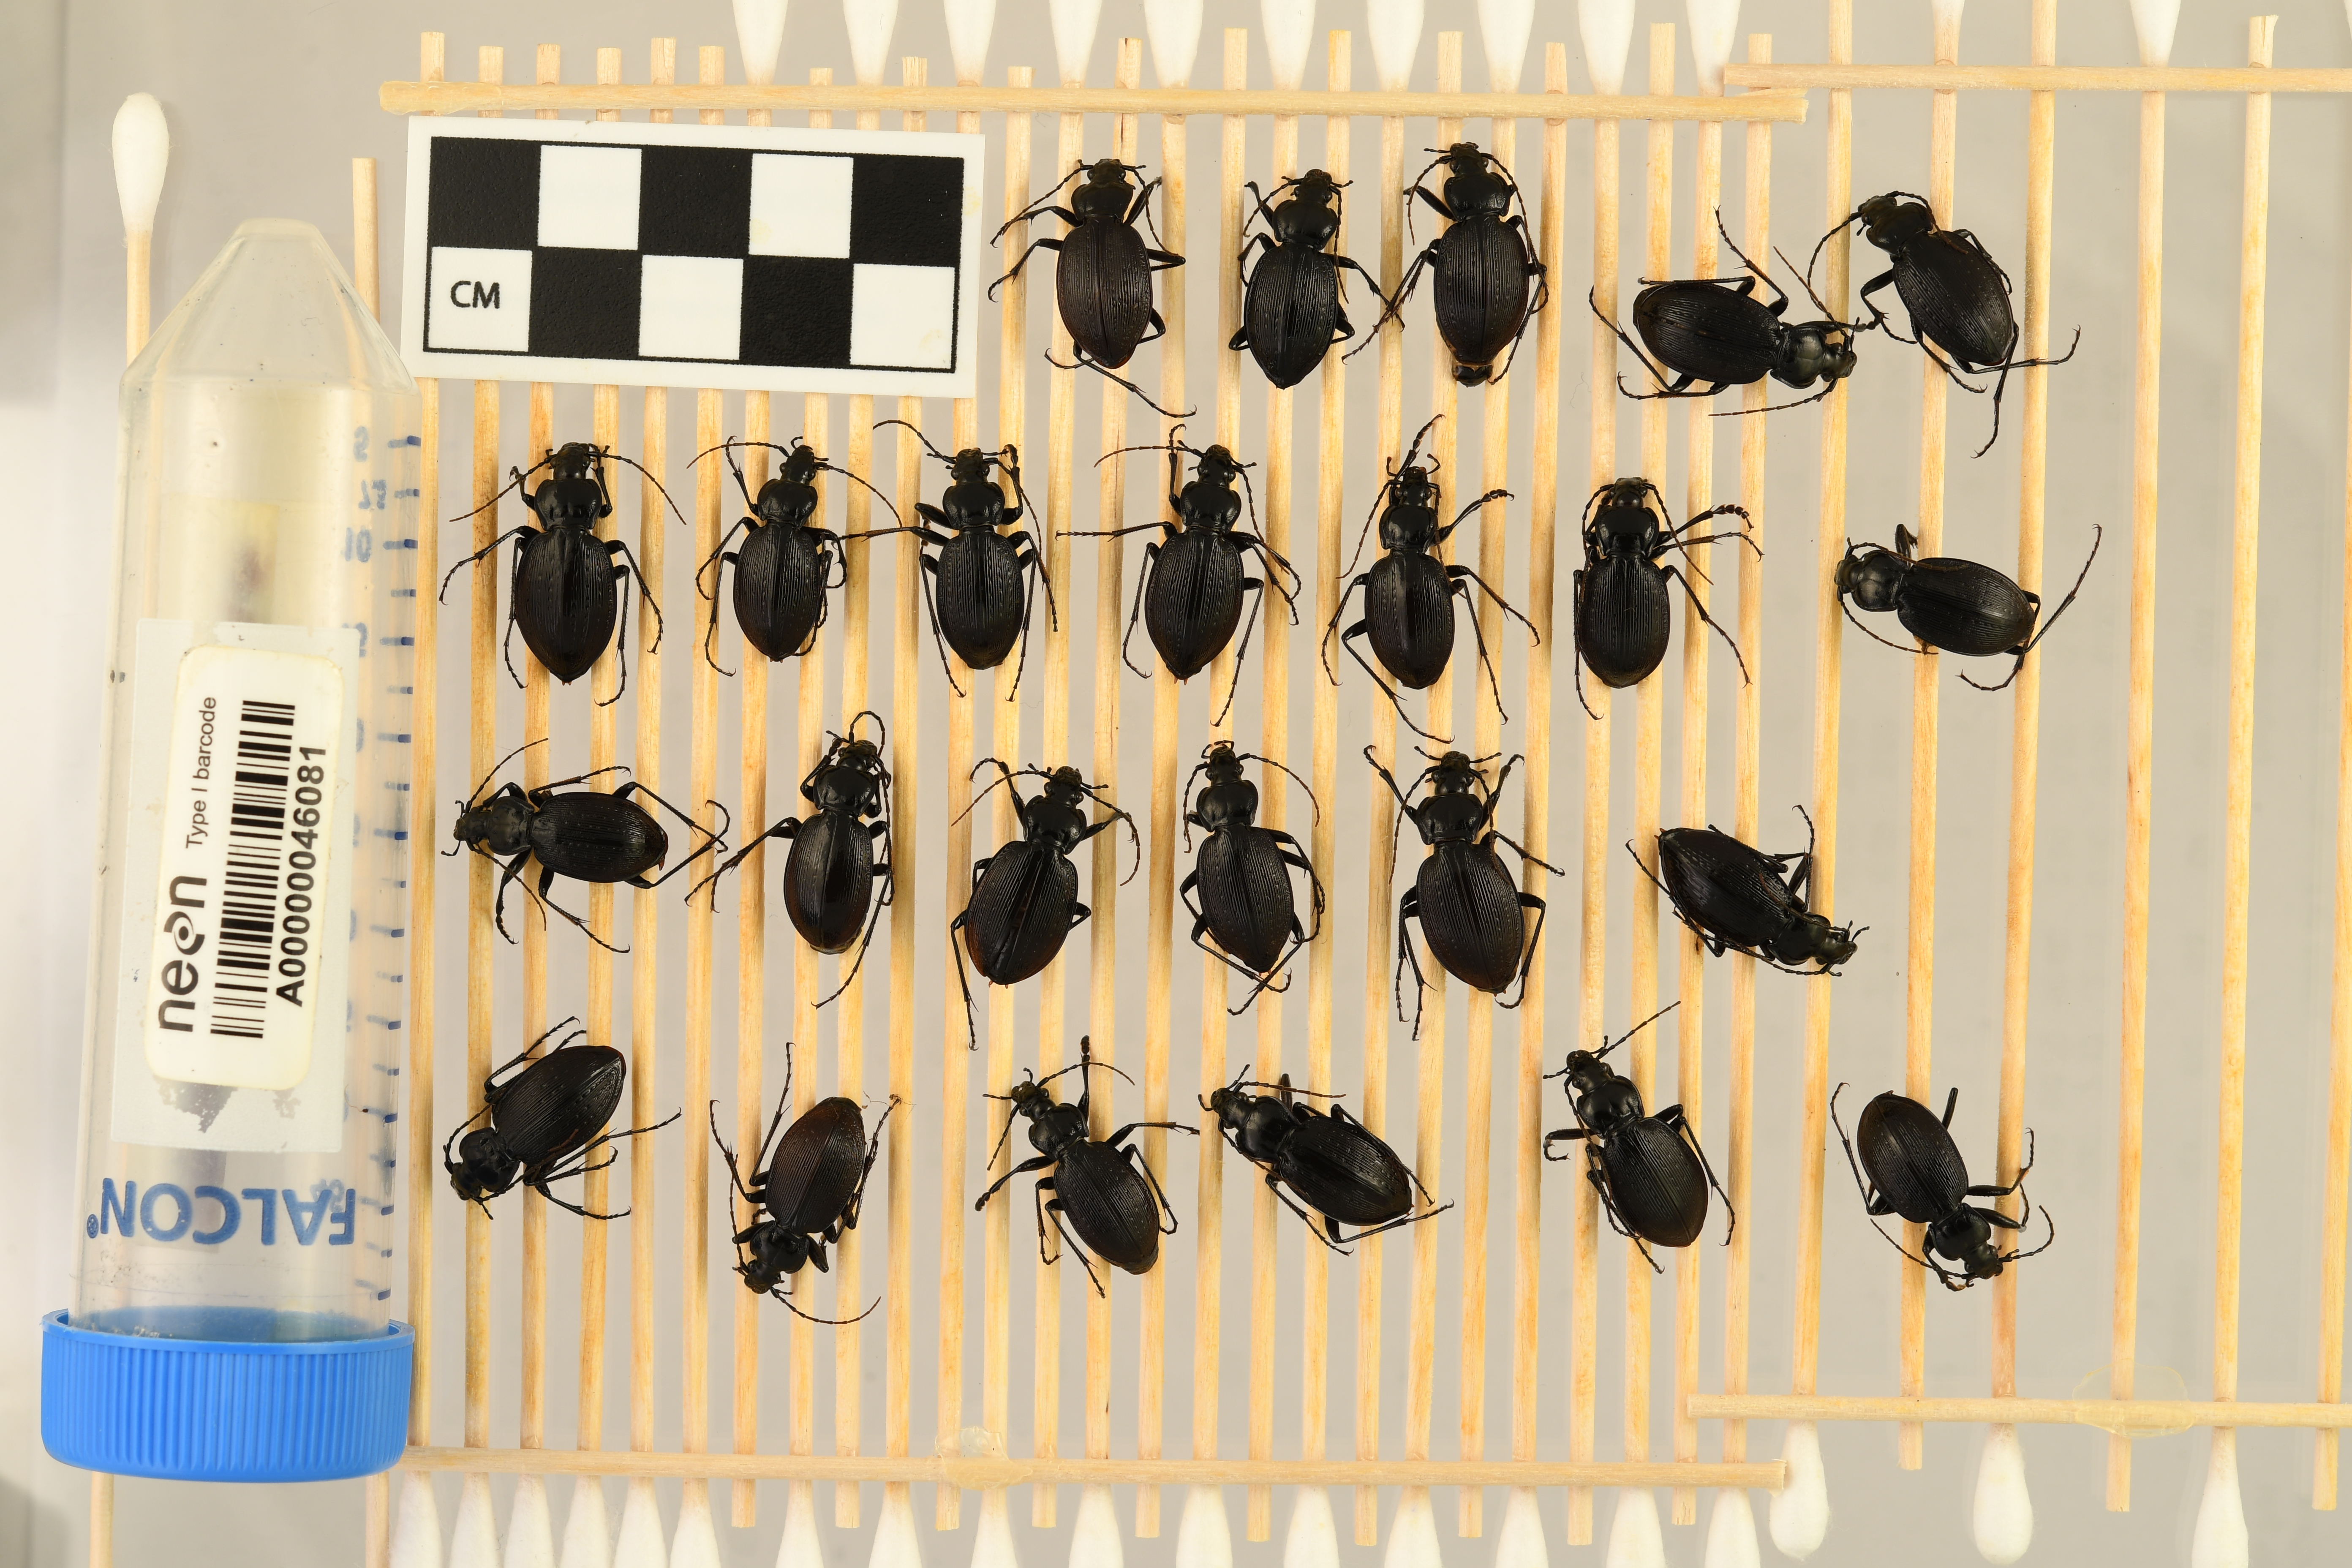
Carabus goryi — Mountain Lake Biological Station NEON, plot MLBS_009. Beetle 17, ElytraLength: 1.335 cm (lying flat: Yes)

Carabus goryi — Mountain Lake Biological Station NEON, plot MLBS_009. Beetle 17, ElytraWidth: 0.6178 cm (lying flat: Yes)

Carabus goryi — Mountain Lake Biological Station NEON, plot MLBS_009. Beetle 18, ElytraLength: 1.332 cm (lying flat: Yes)

Carabus goryi — Mountain Lake Biological Station NEON, plot MLBS_009. Beetle 18, ElytraWidth: 0.6116 cm (lying flat: Yes)

Carabus goryi — Mountain Lake Biological Station NEON, plot MLBS_009. Beetle 19, ElytraLength: 1.3 cm (lying flat: Yes)

Carabus goryi — Mountain Lake Biological Station NEON, plot MLBS_009. Beetle 19, ElytraWidth: 0.6674 cm (lying flat: Yes)

Carabus goryi — Mountain Lake Biological Station NEON, plot MLBS_009. Beetle 20, ElytraLength: 1.134 cm (lying flat: Yes)

Carabus goryi — Mountain Lake Biological Station NEON, plot MLBS_009. Beetle 20, ElytraWidth: 0.5666 cm (lying flat: Yes)

Carabus goryi — Mountain Lake Biological Station NEON, plot MLBS_009. Beetle 21, ElytraLength: 1.135 cm (lying flat: Yes)

Carabus goryi — Mountain Lake Biological Station NEON, plot MLBS_009. Beetle 21, ElytraWidth: 0.5544 cm (lying flat: Yes)

Carabus goryi — Mountain Lake Biological Station NEON, plot MLBS_009. Beetle 22, ElytraLength: 1.191 cm (lying flat: Yes)

Carabus goryi — Mountain Lake Biological Station NEON, plot MLBS_009. Beetle 22, ElytraWidth: 0.6242 cm (lying flat: Yes)

Carabus goryi — Mountain Lake Biological Station NEON, plot MLBS_009. Beetle 23, ElytraLength: 1.136 cm (lying flat: Yes)

Carabus goryi — Mountain Lake Biological Station NEON, plot MLBS_009. Beetle 23, ElytraWidth: 0.5939 cm (lying flat: Yes)

Carabus goryi — Mountain Lake Biological Station NEON, plot MLBS_009. Beetle 24, ElytraLength: 1.18 cm (lying flat: Yes)

Carabus goryi — Mountain Lake Biological Station NEON, plot MLBS_009. Beetle 24, ElytraWidth: 0.5866 cm (lying flat: Yes)